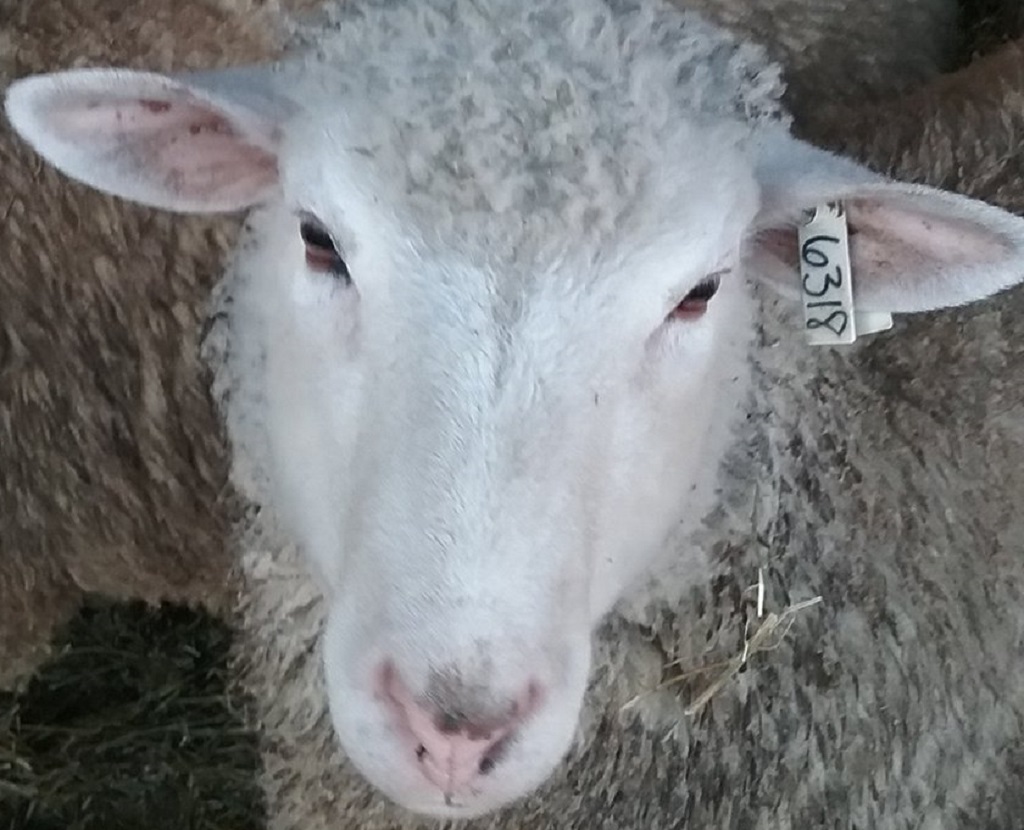
Label: no pain